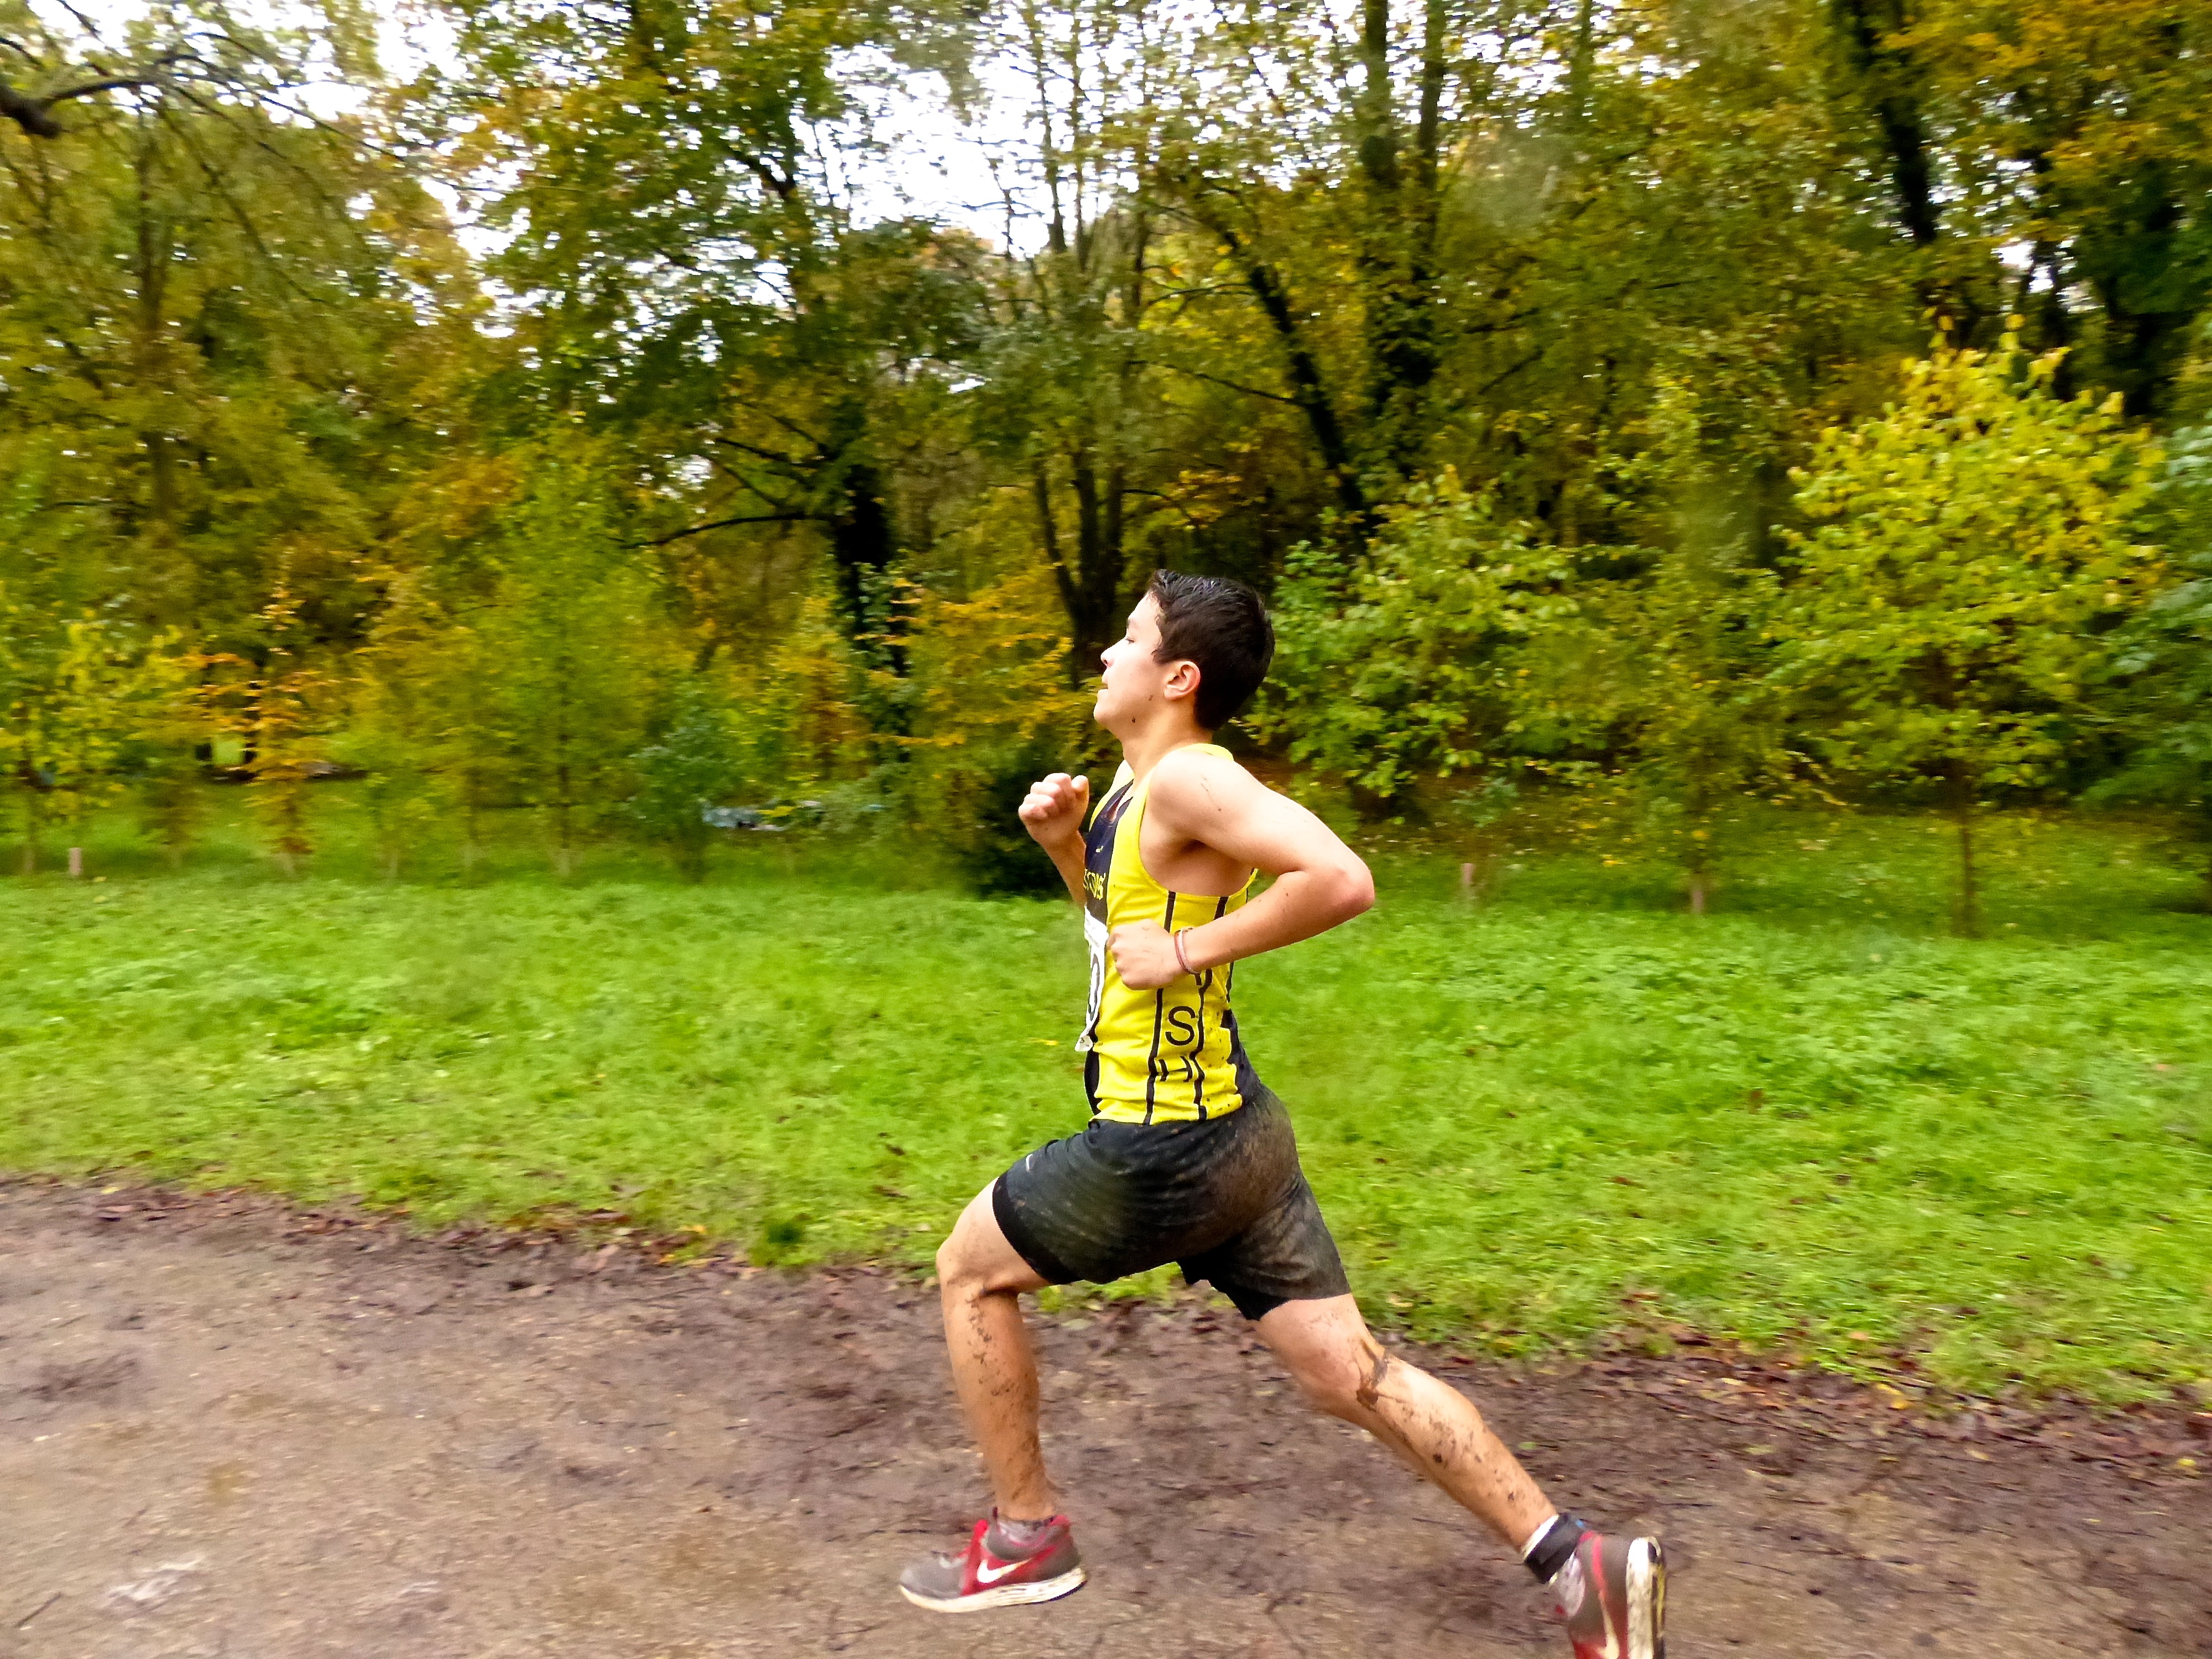
person, running, run, paris, country, recreation, france, high, jogging, cross, race, international, girls, sports, boys, school, runners, championship, endurance, junior, highschool, varsity, athletics, isst, tournament, xc, sprint, schools, parcdestcloud, physical exercise, outdoor recreation, human action, endurance sports, ultramarathon, duathlon, cross country running